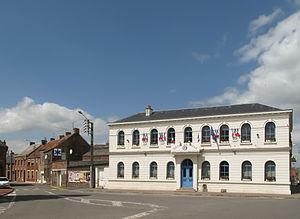
Hergnies, l'hôtel de ville
Hergnies est une commune française située dans le département du Nord, en région Hauts-de-France.